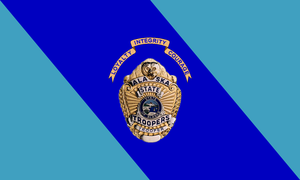
La Division of Alaska State Troopers est la police d'État de l'État américain de l'Alaska, les frontières de sa juridiction étant celles de l'État. Appartenant à l'Alaska Department of Public Safety, l'agence est dirigée par un colonel et son quartier-général est situé à Juneau. Son effectif est d'environ 650 policiers assermentés — les Alaska State Troopers — et 300 personnels techniques et administratifs.